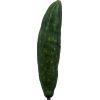
Label: Cucumber 3